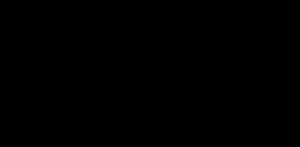
Les acides mycoliques sont des acides gras ramifiés à longue chaîne carbonée qui se trouvent dans les parois cellulaires des bactéries de la famille des Mycobacteriaceae incluant des mycobactéries, des rhodocoques, des nocardia et des corynébactéries et dont fait partie Mycobacterium tuberculosis, responsable de la tuberculose. Ils font partie de la paroi cellulaire résistant aux acides. En raison de l'incorporation d'acides mycoliques, les cellules deviennent très hydrophobes. Ils sont une cible des médicaments anti-tuberculeux : l'isoniazide et le pyrazinamide.